Bhavani (1967 film)

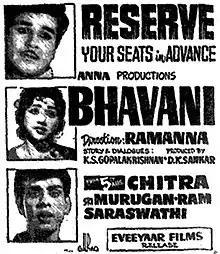
Theatrical release poster

Bhavani is a 1967 Indian Tamil-language film directed by T. R. Ramanna and written by K. S. Gopalakrishnan. It was produced by D. K. Shankar of Anna Productions, who doubled as editor. The film stars Jaishankar and Vijayakumari. It was released on 5 August 1967.